Eyewear

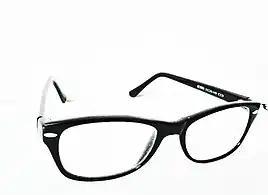
Modern glasses, the most dominant form of eyewear

Eyewear is a term used to refer to all devices worn over both of a person's eyes, or occasionally a single eye, for one or more of a variety of purposes. Though historically used for vision improvement and correction, eyewear has also evolved into eye protection, for fashion and aesthetic purposes, and starting in the late 20th century, computers and virtual reality.